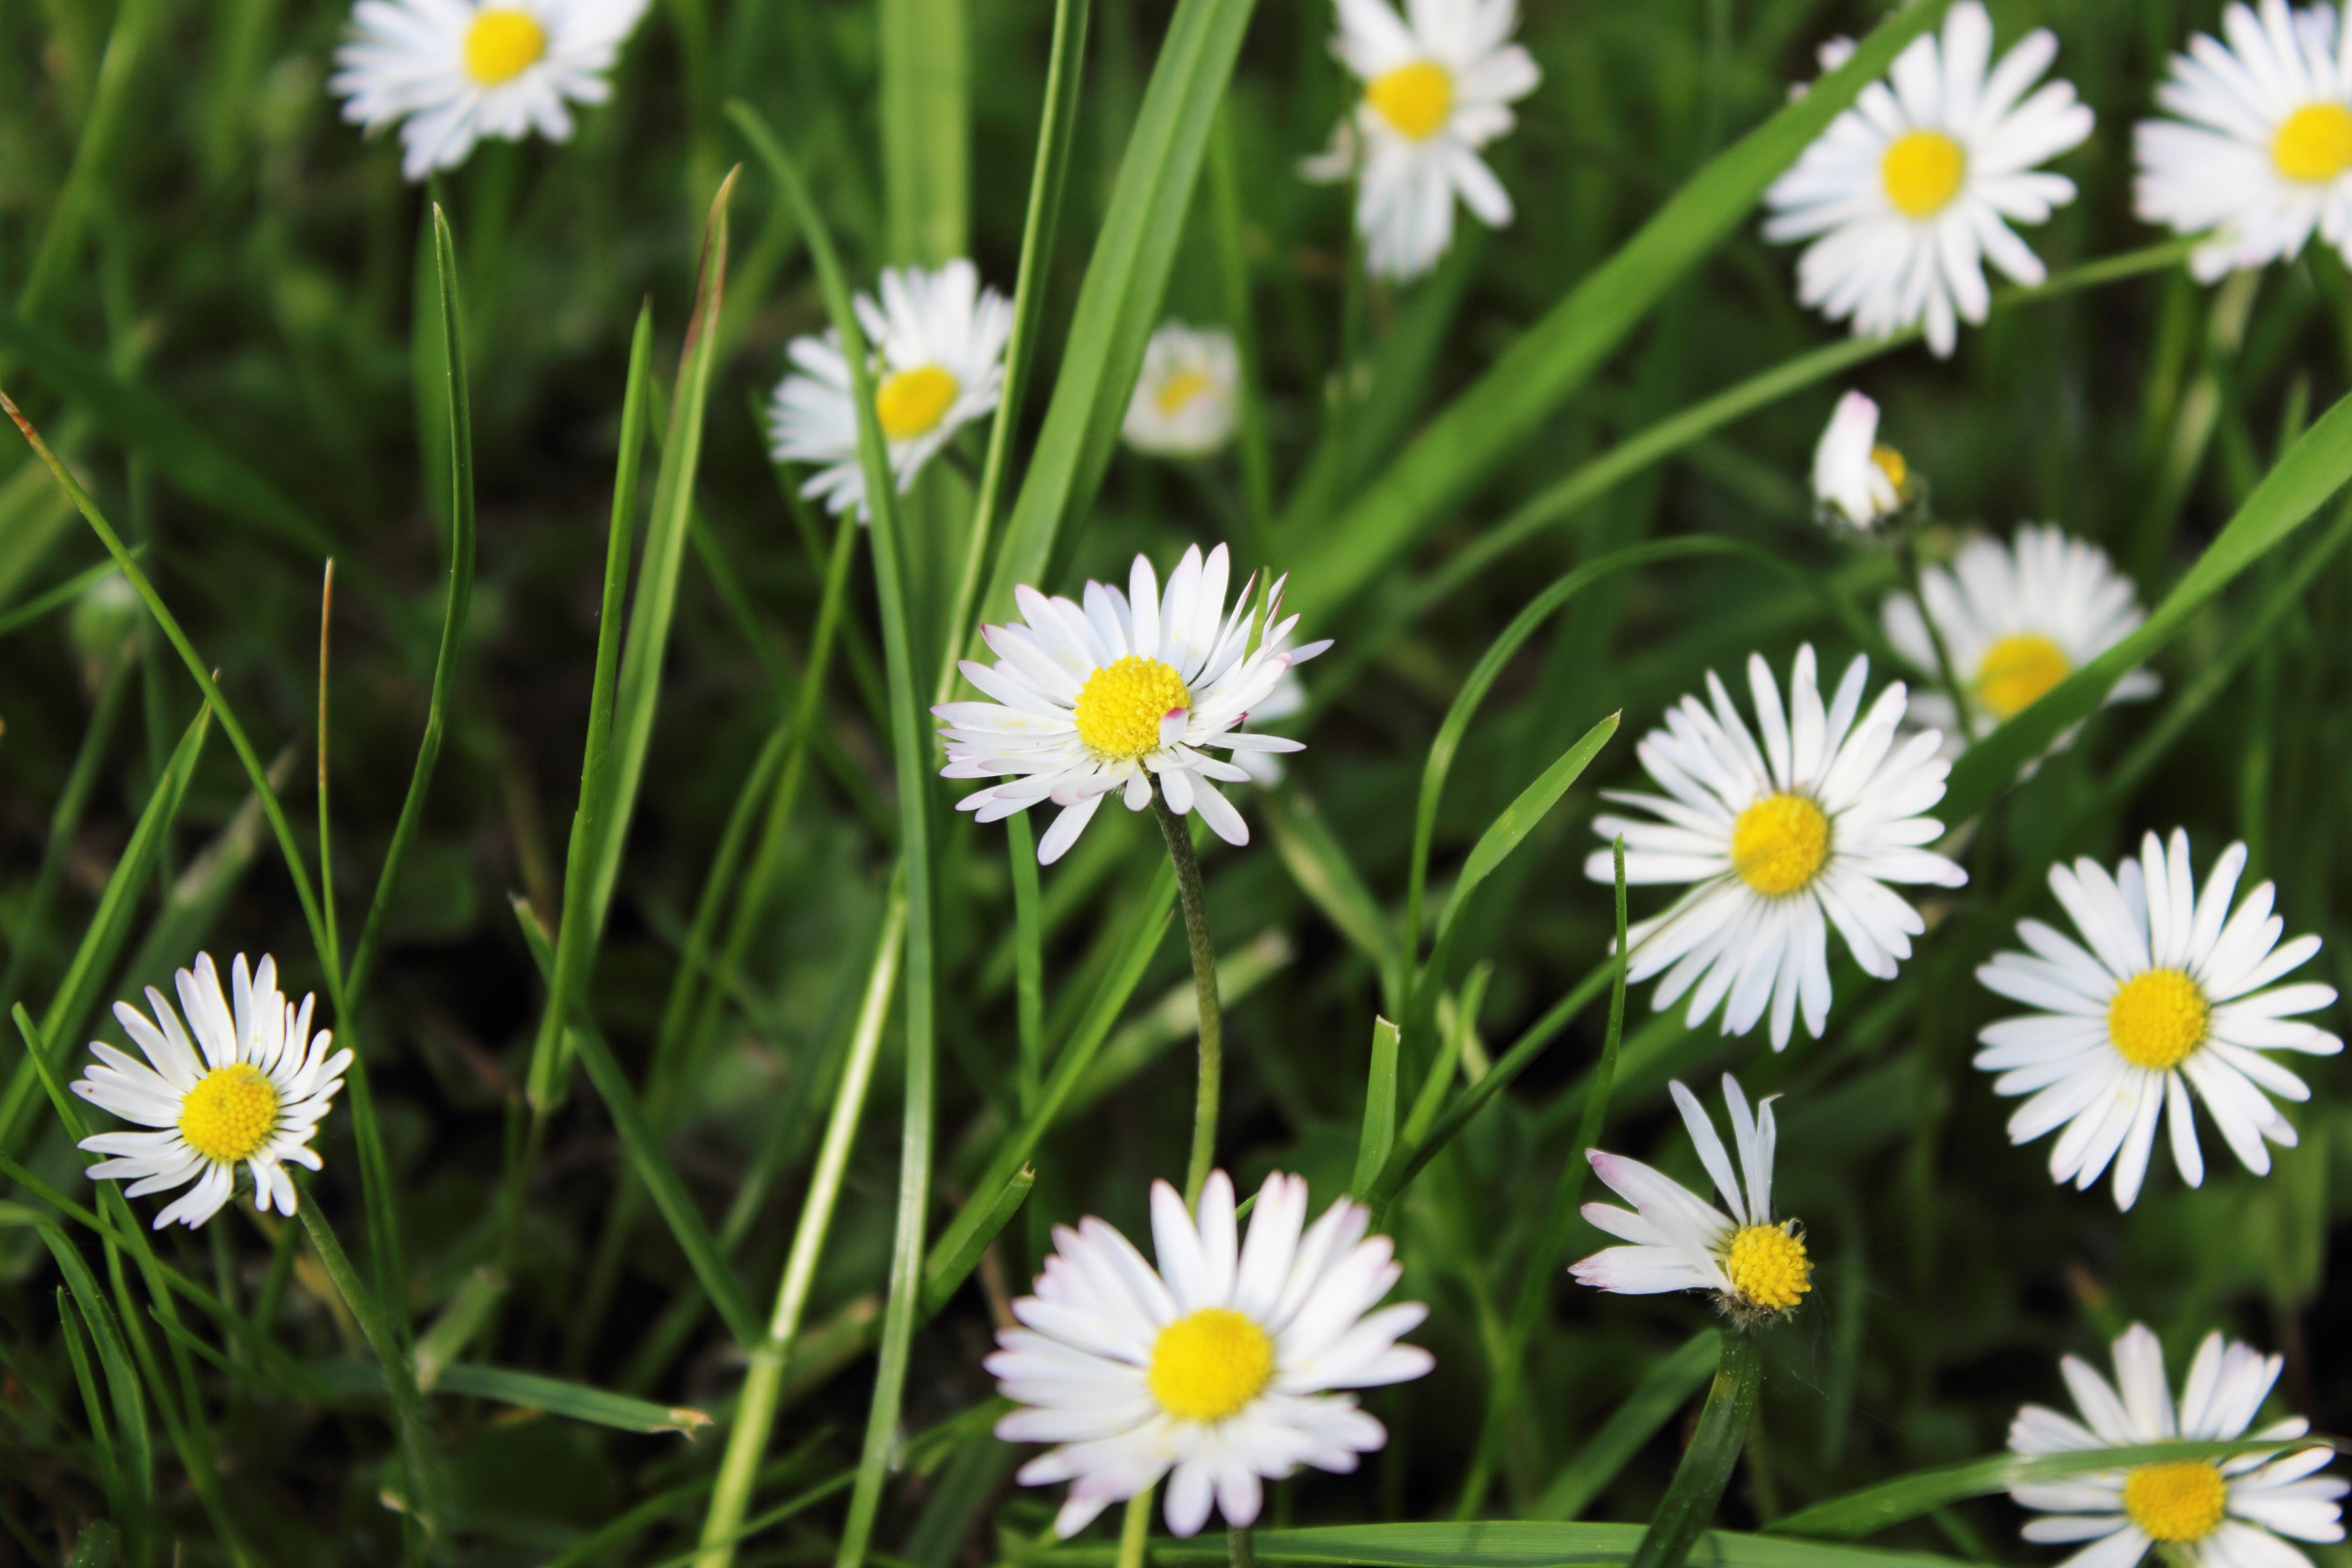
grass, plant, field, meadow, flower, petal, daisy, herb, botany, garden, flora, wildflower, flowers, flowering plant, daisy family, oxeye daisy, annual plant, land plant, chamaemelum nobile, marguerite daisy